Girls Trip

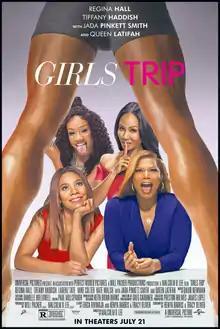
Theatrical release poster

Girls Trip is a 2017 American comedy film starring Regina Hall, Tiffany Haddish, Jada Pinkett Smith and Queen Latifah. The film is directed by Malcolm D. Lee and written by Kenya Barris and Tracy Oliver, from a story by the pair and Erica Rivinoja, who based the script off their own experiences with their female friends. The film follows a group of four friends who go to New Orleans to attend the Essence Music Festival in order to reconnect after a long time.